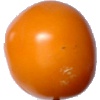
Label: yellow_tomato